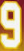
Number: 9